Elmington (Powhatan, Virginia)

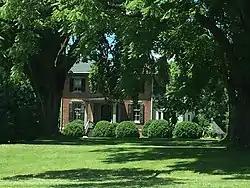
Elmington, seen through the trees, in 2018

Elmington is a historic home located near Powhatan, Powhatan County, Virginia. It was designed by Alexander Jackson Davis (1803-1892) and built in 1858. It is a two-story, three-bay, brick dwelling. It has a gable roof with large overhanging bracketed eaves in the Italianate style. Later expansions of the home were not undertaken due to the American Civil War.